Merton Clivette

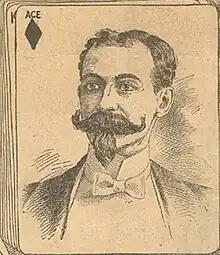
Merton Clivette in the Carlinville Daily Oct 1897

Merton Clive Cook (11 June 1868 - 8 May 1931), also known as Merton Clivette, was an American painter, magician, writer, vaudevillian and entertainer who spent most of his early life traveling the world entertaining before settling in New York to paint permanently. As a very highly regarded American artist of the early 20th century by his peers (including Maurice Sterne, Waldo Pierce, Edward Bruce, Marcel Sauvage and Michel Georges-Michel of Paris, among others), his style can be identified with the American expressionist movement. Clivette is also known to be one of several artists who most defined the Ashcan realism period in New York at that time. Clivette was demonstrated artistic talent painting in a free flowing manner rarely painting over a line twice. During the 1920s his style evolved as he moved from realism toward expressionism eventually moving on to figurative and the abstract.